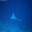
Label: ray